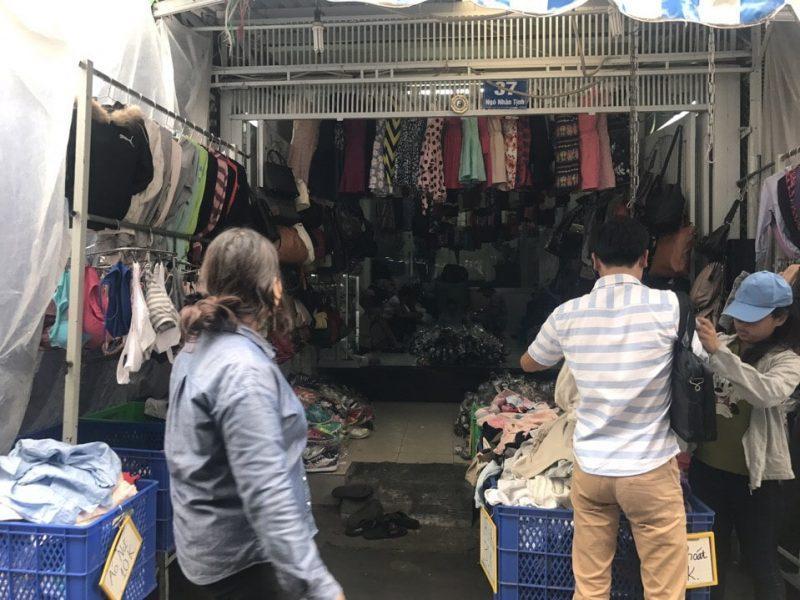
một người phụ nữ đang nhìn vào bên trong cửa hàng bán quần áo